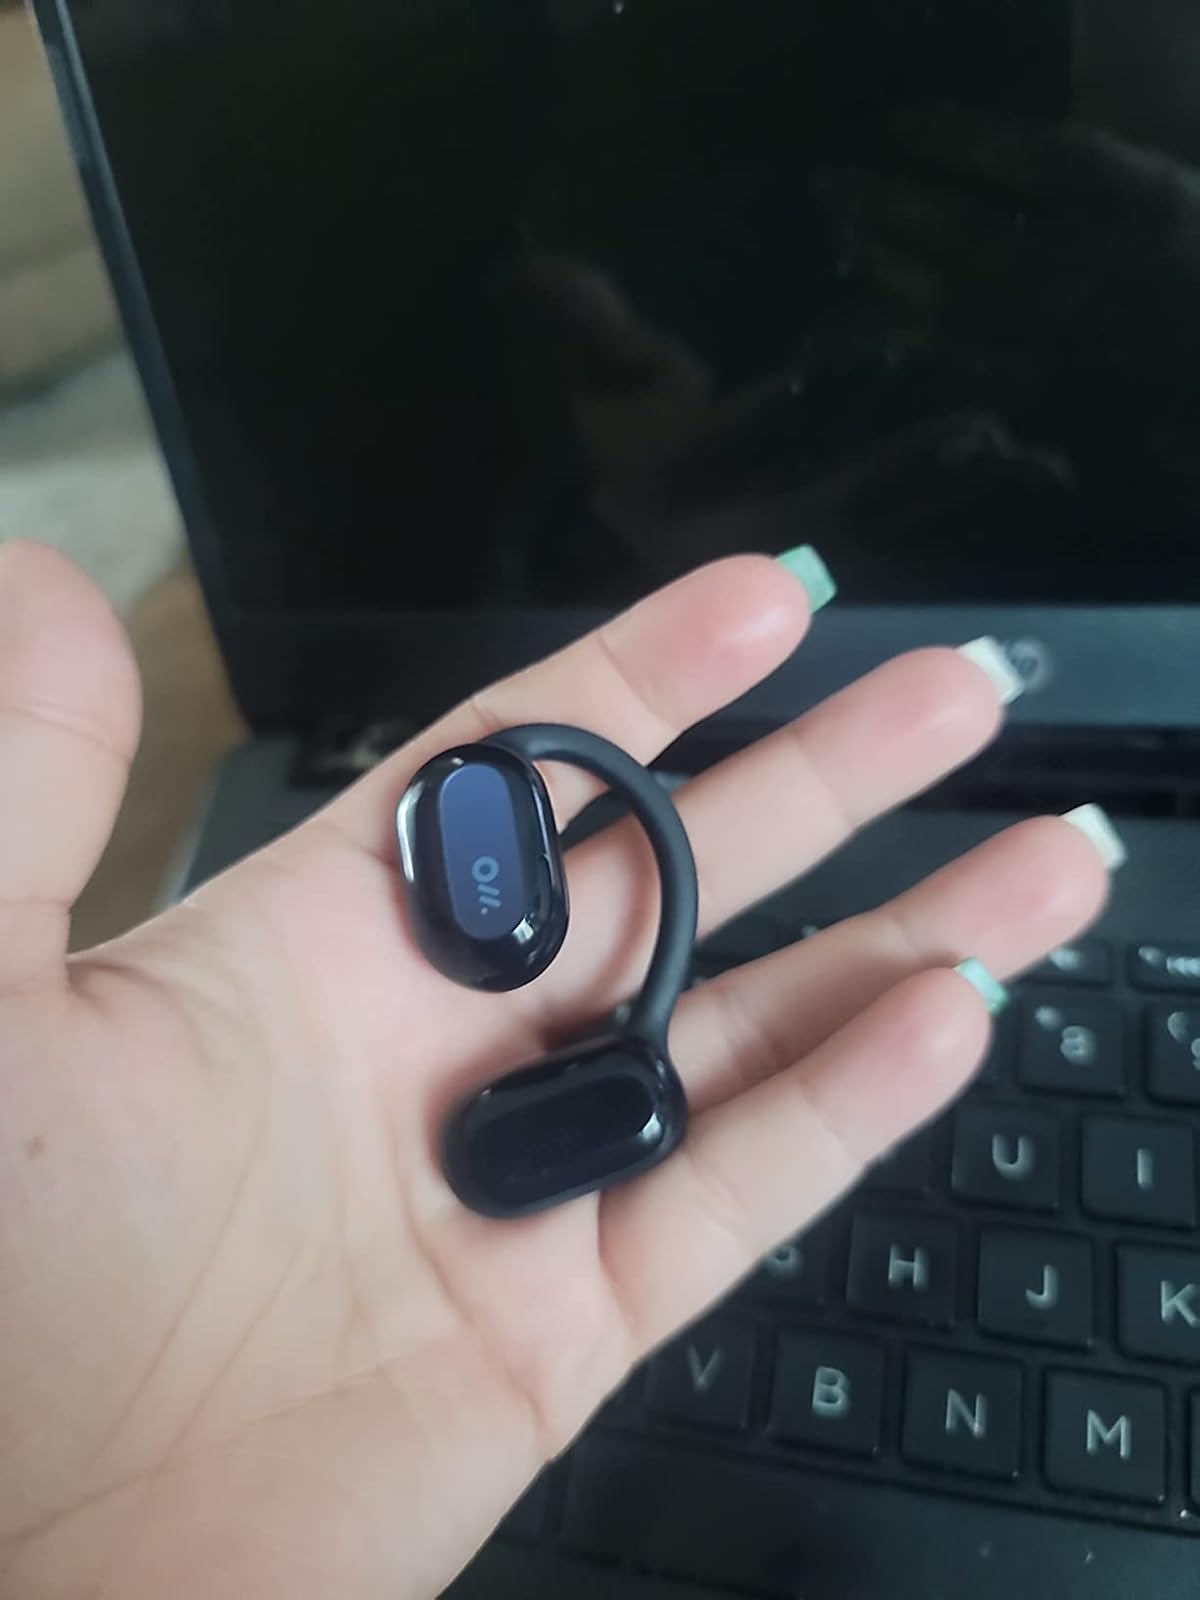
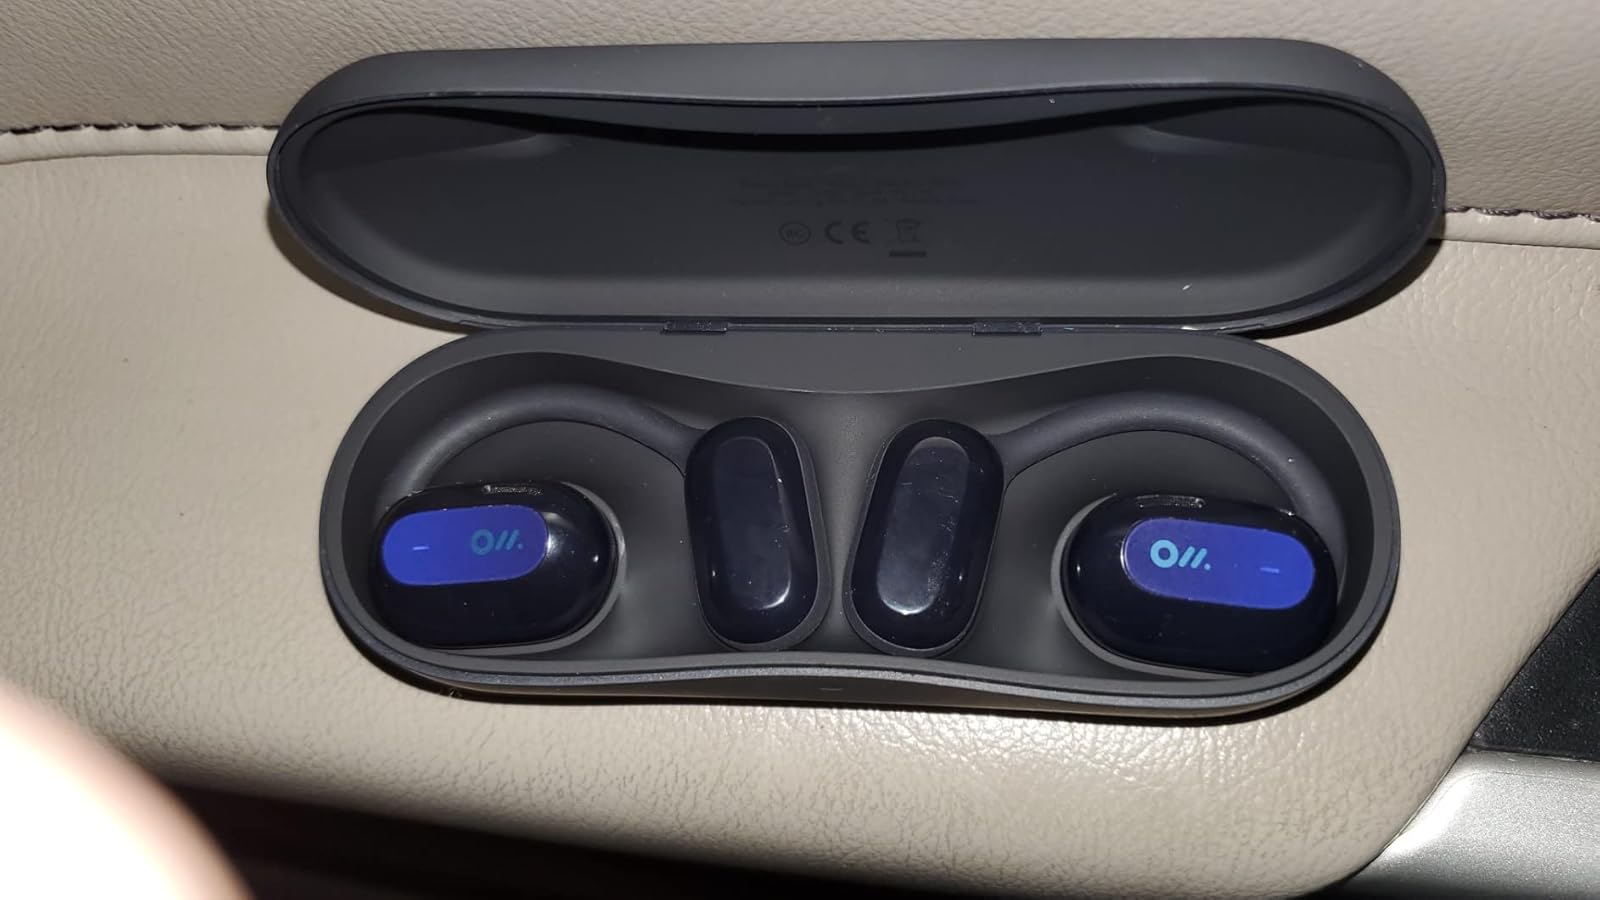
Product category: earbuds
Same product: yes